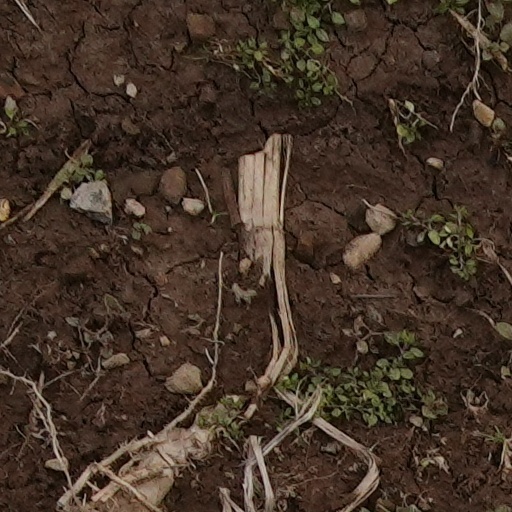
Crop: wheat